Köhlbrand

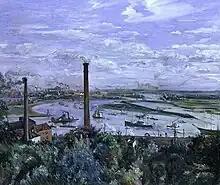
"View on the Köhlbrand", painting by Lovis Corinth, 1911 (View from the north)

The branch emerged during floods in the 14th and 15th centuries, which separated the former Elbe island of "Gorieswerder".